Hannes Saari

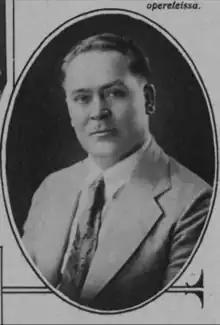

Hannes Saari (April 25, 1886 – July 13, 1967) was a Finnish American singer, songwriter and choir director.